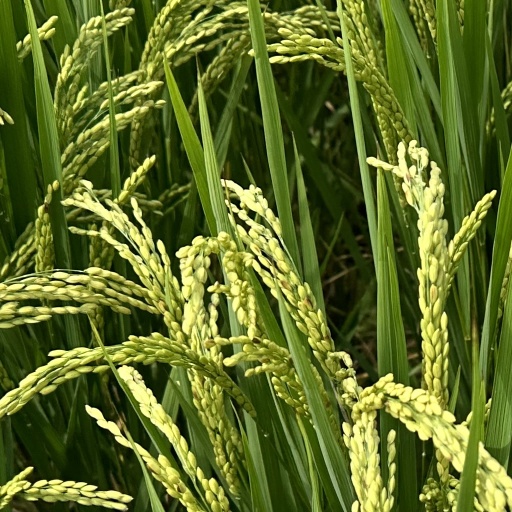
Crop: rice